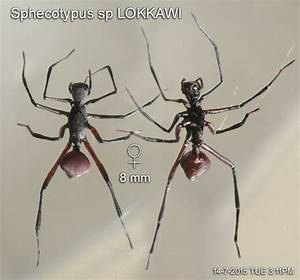
Label: ragno